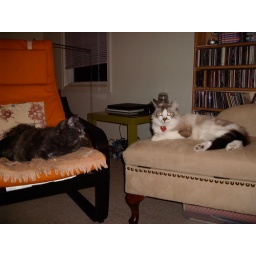
Both want to sit in the orange chair more than anything